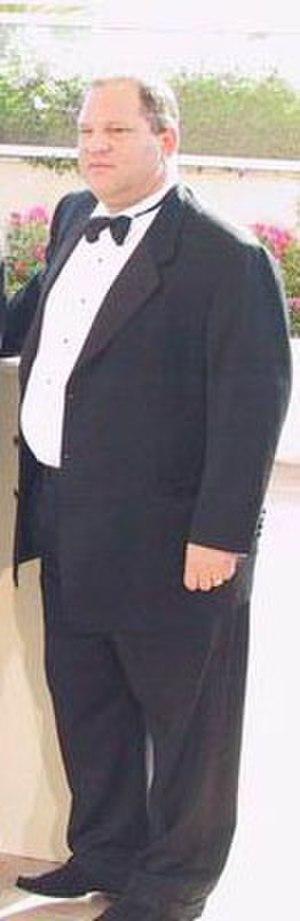
Harvey Weinstein [ˈhɑːvɪ ˈwaɪ̯nstiːn], né le 19 mars 1952 à New York, dans le Queens, est un producteur de cinéma.